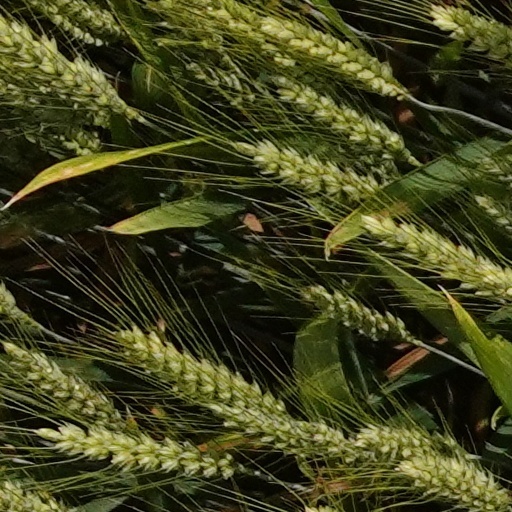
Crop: wheat